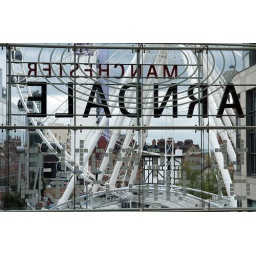
Shot through a first floor window in the Arndale Centre, Manchester ... taking in the Manchester Wheel and the old historic pubs in the distance